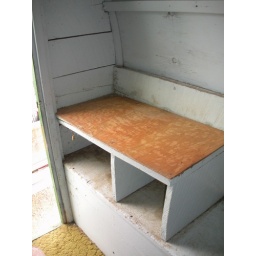
All wagons had a shelf to the left of the door as you walk in to hold their water jugs.